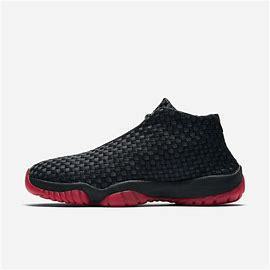
Brand: Jordan
Model: Future